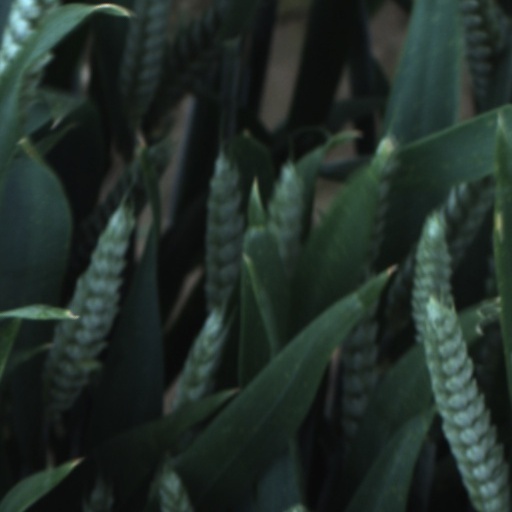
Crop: wheat